William Jasper

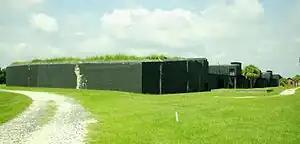
Battery Jasper on Sullivan's Island

Jasper was soon called to Sullivan's Island to help protect Charles Towne (Charleston) Harbor. There, he served under Colonel William Moultrie, who was in charge of the defense of Charleston against the Royal Navy. A few days before the British were due to arrive, Colonel Moultrie decided to build a fort to protect the harbor. His officers were sent to local plantations to borrow their slaves to help with the creation of the fort. Soldiers, slaves, and volunteers banded together to chop down palmettos and use them in its construction.